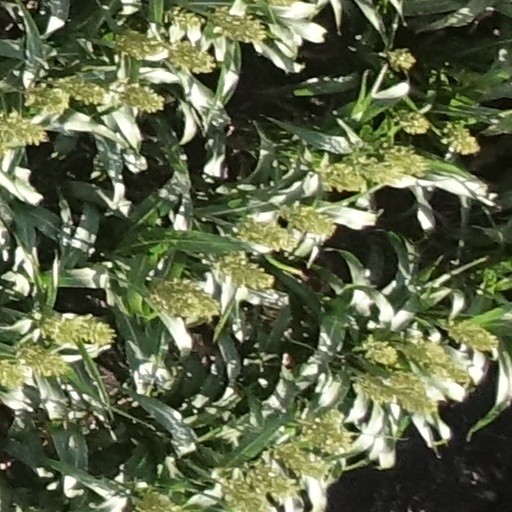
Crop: sorghum